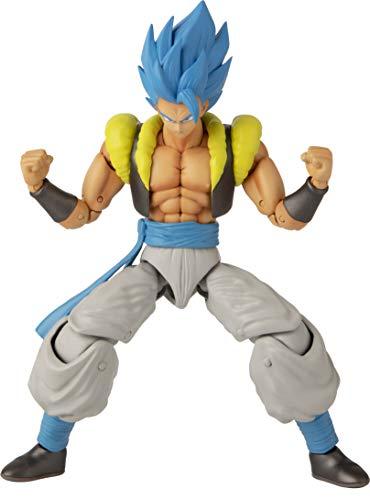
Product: Dragon Ball Super – Dragon Stars Super Saiyan Blue Gogeta Figure (Series 11)
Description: Highly detailed and poseable 6.
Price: $16.90 $ 16 . 90
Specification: ProductDimensions:1.5x3x6.8inches|ItemWeight:3.7pounds|ShippingWeight:5.6ounces|ASIN:B07NMDDX94|Itemmodelnumber:36187|Manufacturerrecommendedage:4yearsandup